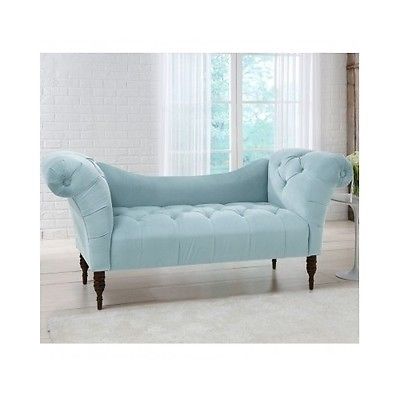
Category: sofa